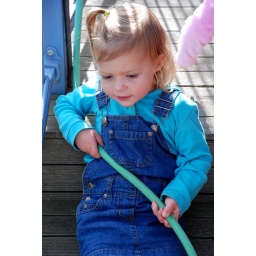
amy is chris bell's little girl - chris grew up playing with rob at safety beach in the summers.